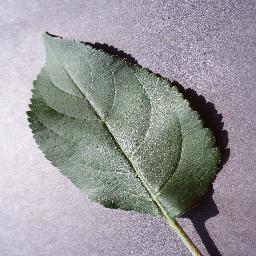
Label: Apple___healthy